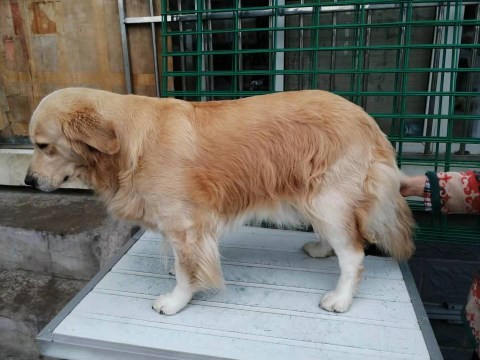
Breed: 5355-n000126-golden_retriever